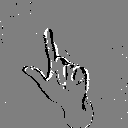
ASL letter: l